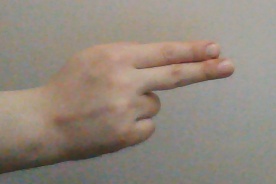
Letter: ain